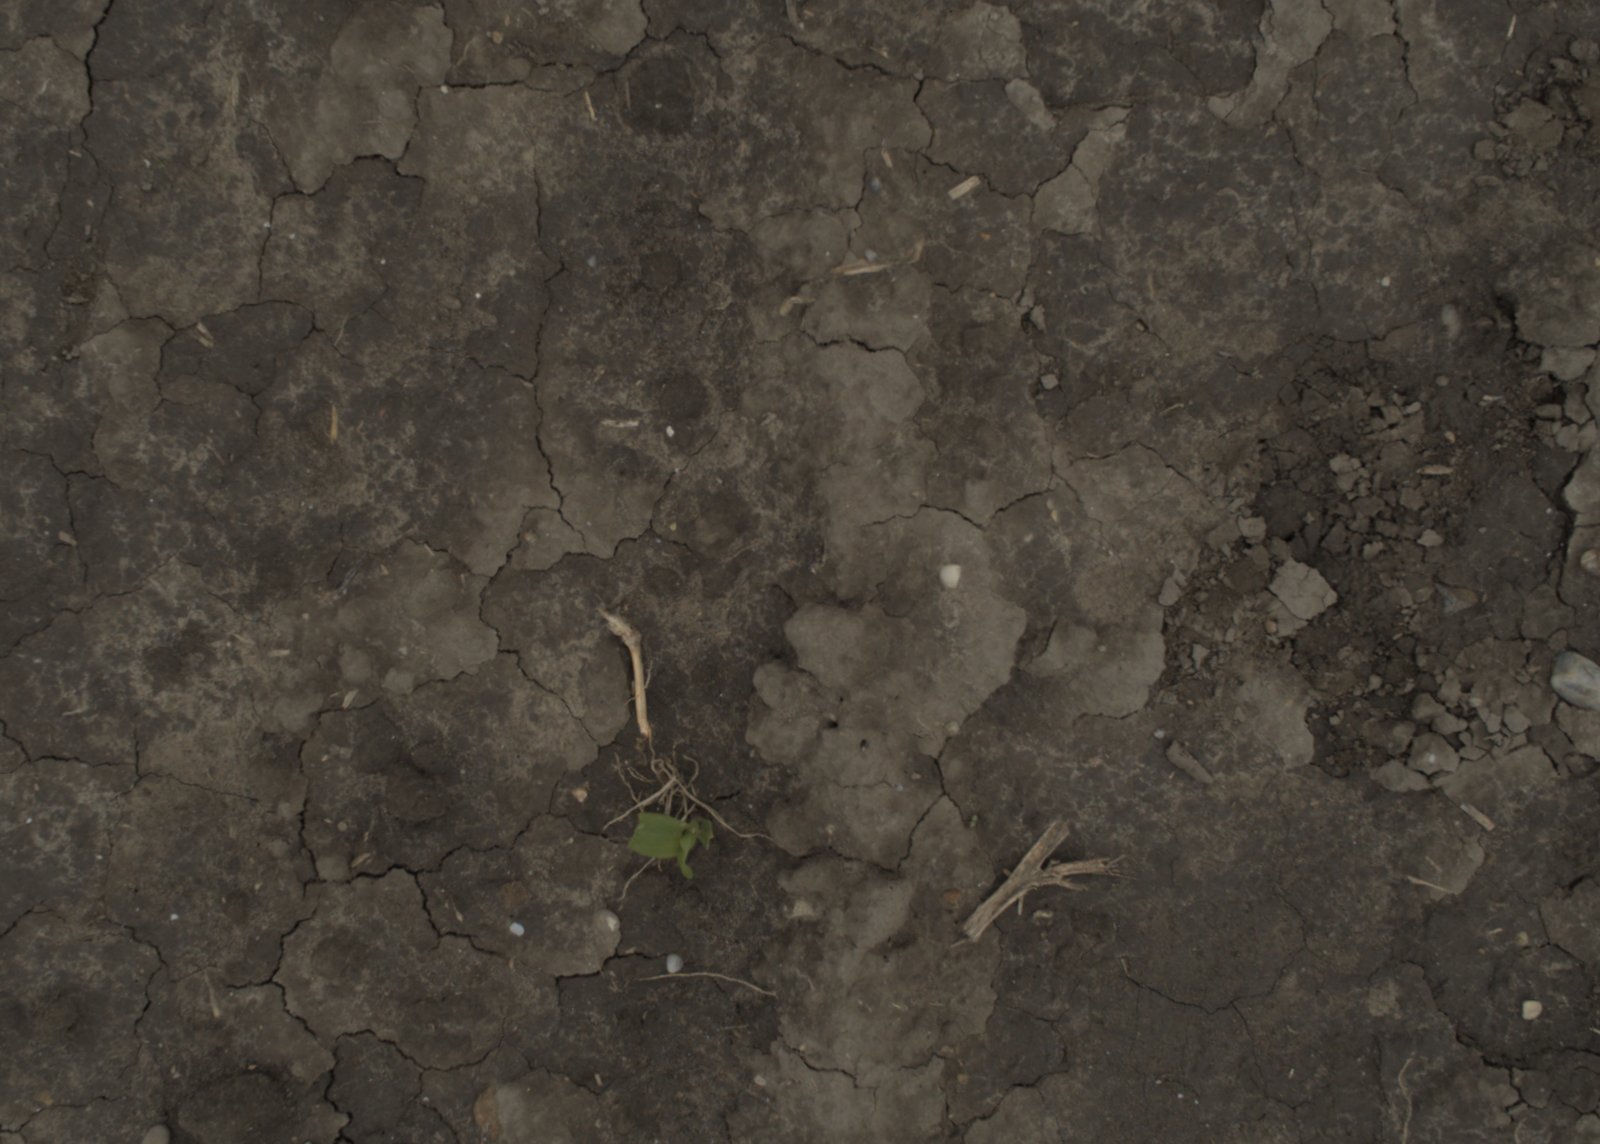
Capture date: 29.09.2021 13:59:04
Weather: cloudy
Wind: medium
Seeding date: 02.09.2021
Plant canopy height (mm): 954